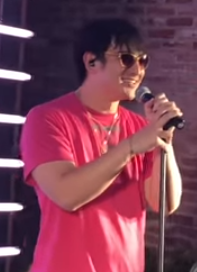
โจจิ

| name = โจจิ
| caption = โจจิเมื่อปี 2018
| image = Joji Performing Live in 2018 (cropped) (better quality).png
| birth_name = จอร์จ คูซูโนกิ มิลเลอร์
| birth_place = โอซากะ ประเทศญี่ปุ่น
| alma_mater = New York Institute of Technology|สถาบันเทคโนโลยีนิวยอร์ก
| module = Infobox musical artist|embed=yes
| origin = เขตฮิงาชินาดะ โคเบะ ประเทศญี่ปุ่น
| genre = ubl|โจจิ|flatlist|
* Contemporary R&B|อาร์แอนด์บี
* Alternative R&B |ออลต์-อาร์แอนด์บี
* ทริปฮอป
* lo-fi|โลไฟ
ฟิลทีแฟรงก์ / พิงก์กาย|hlist|Surreal comedy|เซอร์รีลคอเมดี|เสียดสี|comedy hip hop|คอเมดีฮิปฮอป
| years_active = 2006–ปัจจุบัน
| associated_acts = Trippie Redd|ทริปปี เรดด์
| module2 = Infobox YouTube personality|embed=yes
| years_active = 2008–2017
| subscribers = 7.89&nbsp;ล้าน
| views = 1.22&nbsp;พันล้าน
| network = ScaleLab
| silver_button = yes
| silver_year = 2012
| gold_button = yes
| gold_year = 2015
| diamond_button = no
| ruby_button = no
| stats_update = January 21, 2023
จอร์จ คูซูโนกิ มิลเลอร์ (; ) หรือรู้จักในนาม โจจิ (Joji) และเดิมรู้จักในบทบาท ฟิลทีแฟรงก์ (Filthy Frank) และ พิงก์กาย (Pink Guy) เป็นนักร้อง-นักแต่งเพลง แร็ปเปอร์ อดีตนักแสดงตลก และยูทูบเบอร์ชาวญี่ปุ่น แนวเพลงของมิลเลอร์อาจกล่าวได้ว่ามีส่วนผสมระหว่างอาร์แอนด์บีร่วมสมัย|อาร์แอนด์บี ดนตรีโลไฟและทริปฮอป
มิลเลอร์สร้างรายการ "เดอะฟิลทีแฟรงก์โชว์" (The Filthy Frank Show) ทางยูทูบเมื่อปี 2011 ไม่นานนักหลังจากที่ย้ายมายังสหรัฐ จนเริ่มเป็นที่รู้จักจากบทบาทคนแปลก ๆ ทางช่องตลกที่ชื่อช่องว่า TVFilthyFrank, TooDamnFilthy และ DizastaMusic ช่องเหล่านี้นำเสนอรูปแบบเพลงคอเมดีฮิปฮอป การพูดจาโผงผาง การท้าทายแบบสุดโต่ง และการแสดงอูกูเลเลและเต้นรำ ที่สร้างจุดเด่นในรูปแบบของความตลกที่สร้างความประหลาดใจ (shock humor) และเกิดไวรอล วิดีโอของมิลเลอร์ได้ช่วยทำให้กระแสมีมฮาร์เลมเชก (มีม)|ฮาร์เลมเชกโด่งดัง นำสู่ความสำเร็จของเพลง "ฮาร์เลมเชก (เพลง)|ฮาร์เลมเชก" ของเบาเออร์ ทำให้เกิดการสร้างมีมและการร่วมงานกับยูทูบเบอร์คนอื่นตามมา ในบทบาทพิงก์กาย มิลเลอร์ออกสตูดิโออัลบั้มแนวตลกสองชุดและอีพีหนึ่งชุดในระหว่างปี 2014 ถึง 2017
ปลายปี 2017 มิลเลอร์เลิกทำรายการ "เดอะฟิลทีแฟรงก์โชว์" โดยหันมาทำงานเพลงแทน ภายใต้ชื่อ โจจิ อัลบั้มชุดแรกมีชื่อว่า "Ballads 1" ออกในปี 2018 มีซิงเกิลชื่อ "Slow Dancing in the Dark" อัลบั้มชุดที่สองชื่อ "Nectar (Joji album)|Nectar" (2020) มีซิงเกิล "Sanctuary (Joji song)|Sanctuary" และ "Run (Joji song)|Run" ต่อมาปี 2022 เขามีซิงเกิลติดในสิบอันดับแรกชองชาร์ต บิลบอร์ดฮอต 100|"บิลบอร์ด" ฮอต 100 ที่ชื่อ "Glimpse of Us" ถือเป็นเพลงที่ติดชาร์ตสูงสุดของเขา ซึ่งต่อมาบรรจุอยู่ในอัลบั้มชุดที่สามที่ชื่อว่า "Smithereens (album)|Smithereens" (2022)
==อ้างอิง==
หมวดหมู่:อินเทอร์เน็ตมีม
หมวดหมู่:นักร้องญี่ปุ่น
หมวดหมู่:ยูทูเบอร์ชาวญี่ปุ่น
หมวดหมู่:ชาวญี่ปุ่นในสหรัฐ
หมวดหมู่:นักเขียนชาวญี่ปุ่น